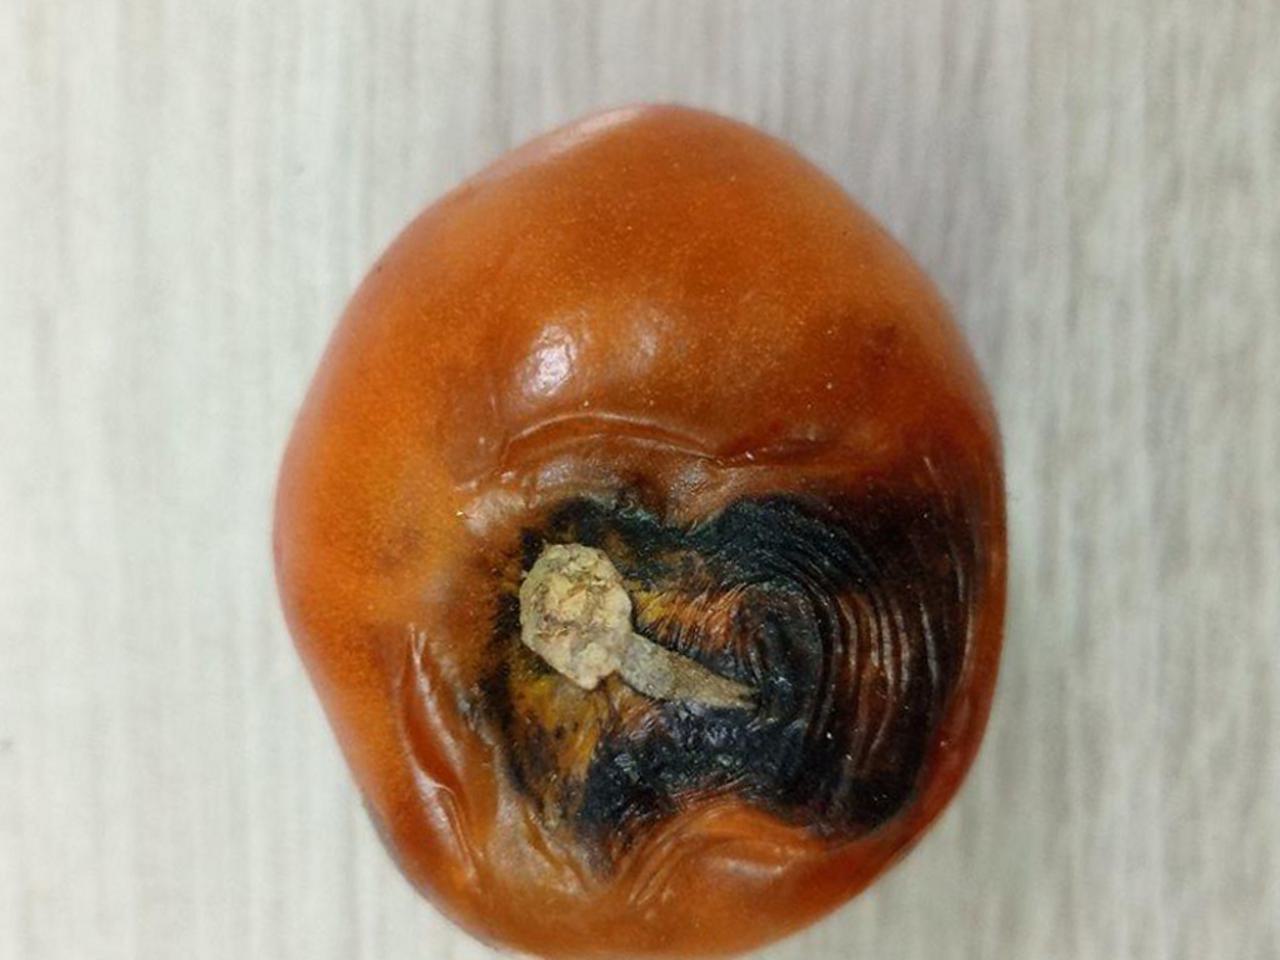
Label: Rotten